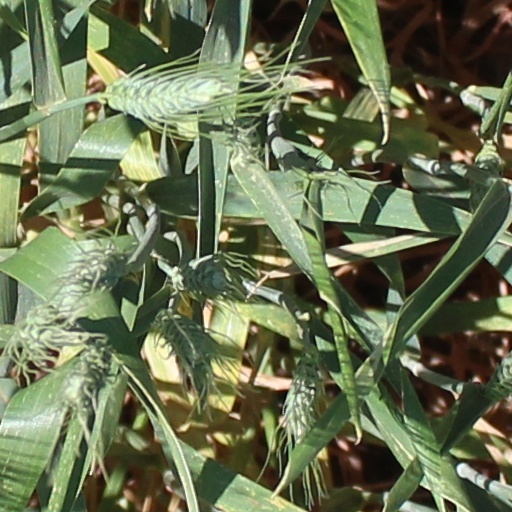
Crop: wheat